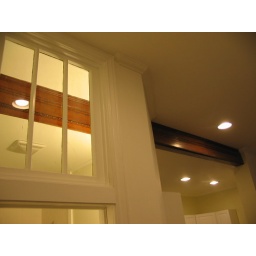
Remains of original center entrance, second floor stair landing...salvaged transom window purchased at recycled building materials store in Rochester